Mark Walport

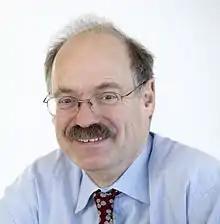
Mark Walport

Sir Mark Jeremy Walport (born 25 January 1953) is an English medical scientist and was the Government Chief Scientific Adviser in the United Kingdom from 2013 to 2017 and Chief Executive of UK Research and Innovation (UKRI) from 2017 to 2020. In 2023 he became the Foreign Secretary of The Royal Society (jointly with Alison Noble).